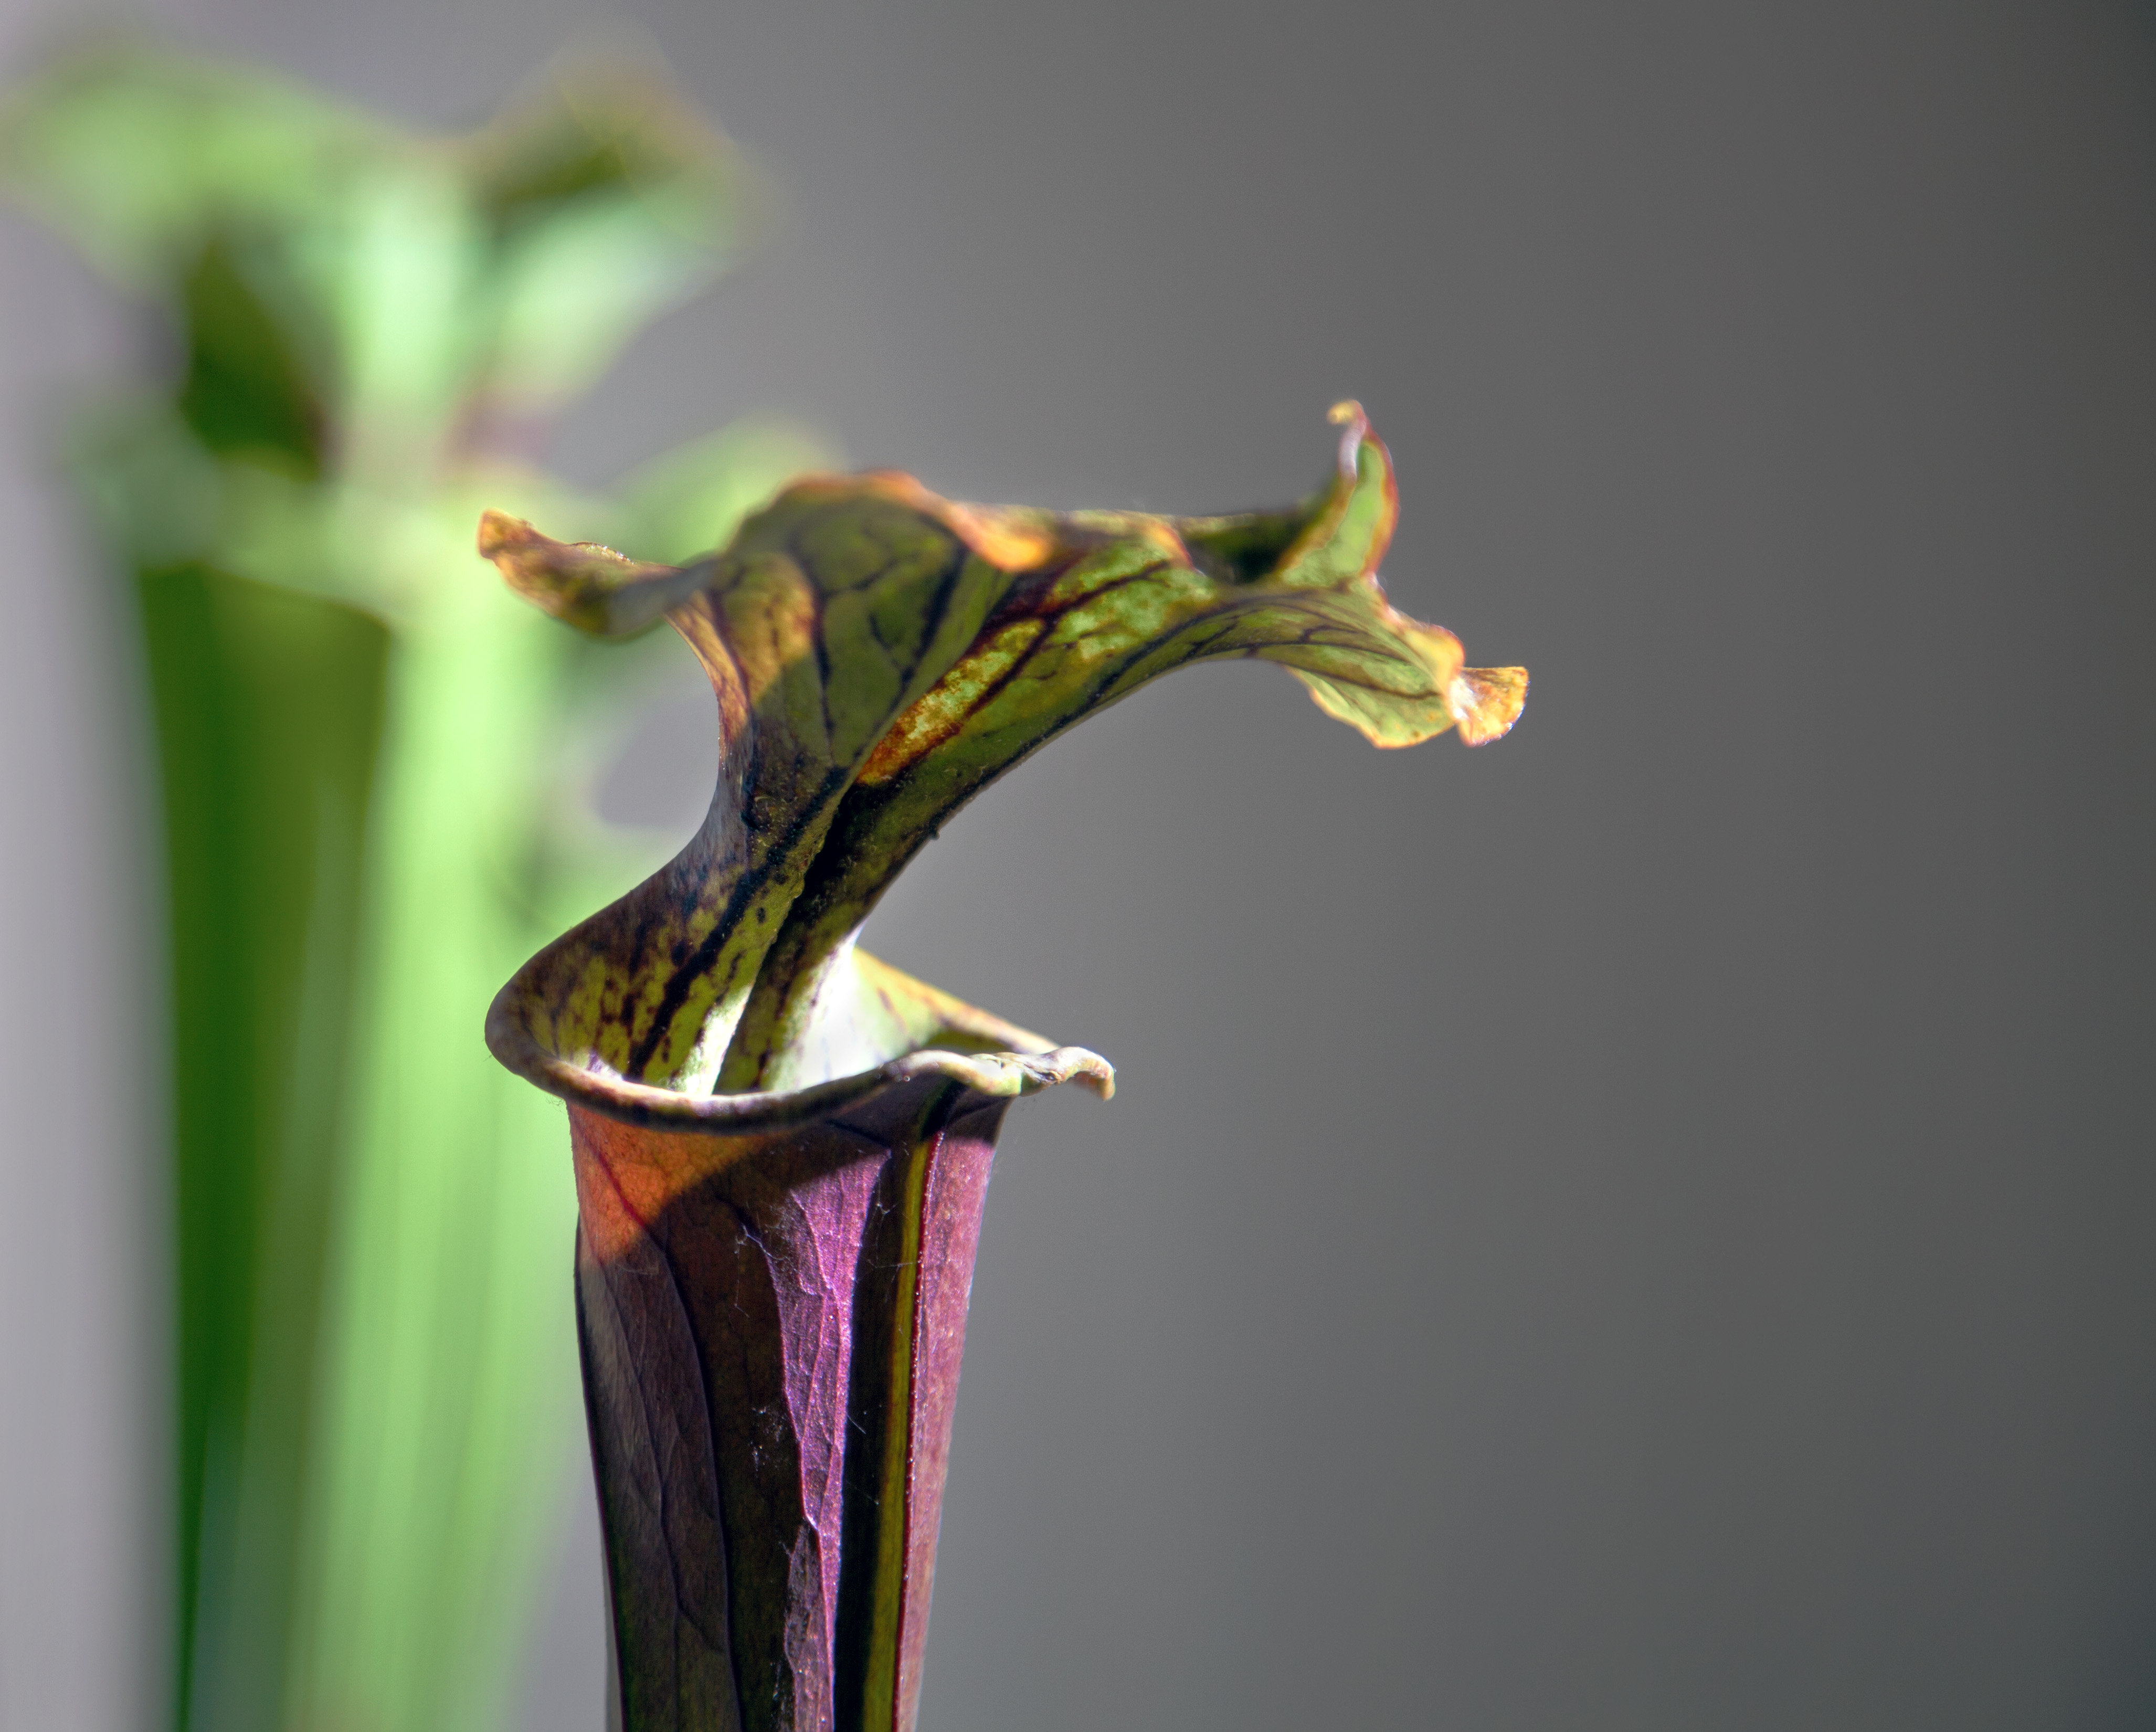
branch, leaf, flower, green, color, flora, close up, sculpture, art, macro photography, plant stem